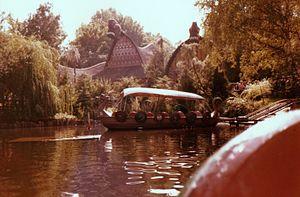
Ces différentes listes sont non exhaustives.
Ceci est une chronologie des parcs de loisirs, c'est-à-dire des événements liés aux parcs de loisirs dans le monde.